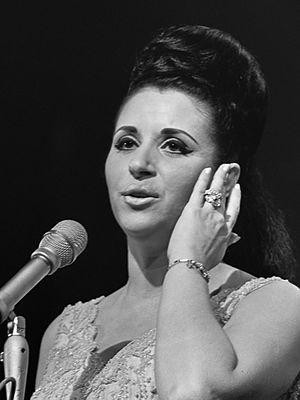
Lucille Starr, née Lucille Raymonde Marie Savoie, le 13 mai 1938 à Saint-Boniface, à côté de Winnipeg dans la province du Manitoba au Canada, est une chanteuse franco-manitobaine de folk et de country.
Cette page concerne des événements d'actualité qui se sont produits durant l'année 1938 dans la province canadienne du Manitoba.